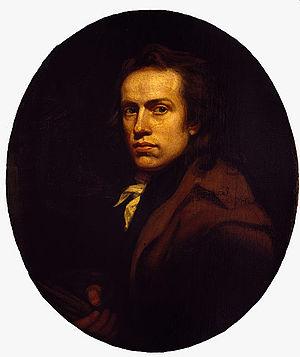
John Opie, né en mai 1761 à Trevellas et mort le 6 avril 1807, est un peintre britannique d'histoire et de portraits.